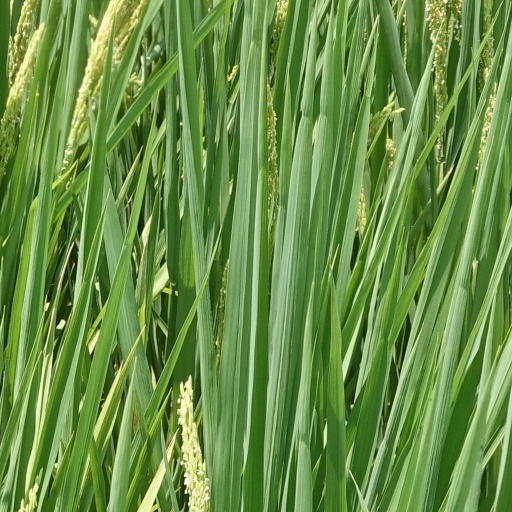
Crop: rice